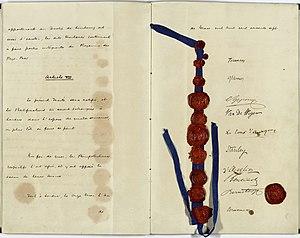
Traité de neutralité de Londres - acte final, Article VII et signatures
Le traité de Londres, souvent appelé deuxième traité de Londres après celui de 1839, est un traité international signé le 11 mai 1867. Signé à la suite de la guerre austro-prussienne et de la crise luxembourgeoise, il eut des conséquences importantes pour le Luxembourg et pour les relations entre les grandes puissances de l'Europe.